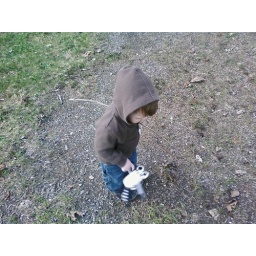
dresden: tree hugging nature boy in progress...